WWF WrestleMania (1989 video game)

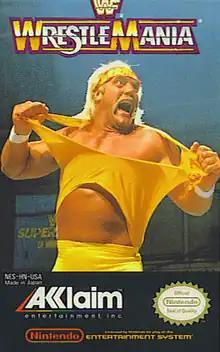
North American cover art featuring Hulk Hogan

WWF WrestleMania (named after the annual pay-per-view event) is a Nintendo Entertainment System (NES) video game created by Rare and published by Acclaim Entertainment in 1989. It was the first WWF licensed NES game and the second WWF game overall, the first being "MicroLeague Wrestling". "WrestleMania" also marked the beginning of a long relationship between Acclaim and the WWF which lasted ten years. Released just months prior to WrestleMania V, it was intended to help build up to that event. The game's title screen features the tagline for WrestleMania III: "Bigger. Better. Badder".